Energy in Brazil

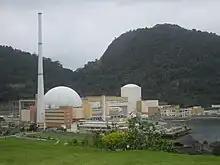
Angra Nuclear Power Plant in Angra dos Reis, Rio de Janeiro

In 2021, nuclear energy represented about 2.2% of Brazil's electricity generation. Brazil led Central and South America in nuclear electricity generation that year, producing 15 billion kWh. Operated by Eletrobras, Angra 1 and Angra 2 contribute to Brazil’s electricity generation with a combined installed capacity of about 2 GW. Construction of Angra 3, Brazil's third nuclear power plant, is progressing, with an anticipated start of operations in 2028 with an installed capacity of approximately 1.4 GW.